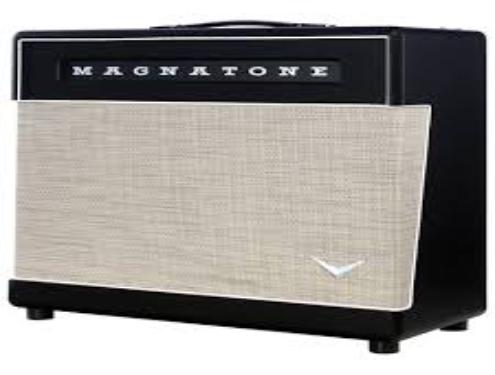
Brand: magnatone
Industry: Electronic